Toni Bizaca

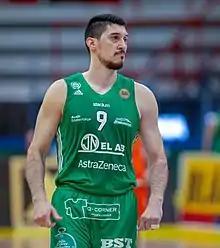
Bizaca playing for Södertälje in 2019

Toni Bizaca (born 3 December 1982) is a Croatian retired basketball player. Bizaca is a 6 ft 8 in forward and has played for multiple teams in Bosnia and Herzegovina, Croatia, Ukraine and Sweden in his career. In Sweden, he won five Basketligan championships and was named the league's Most Valuable Player twice.